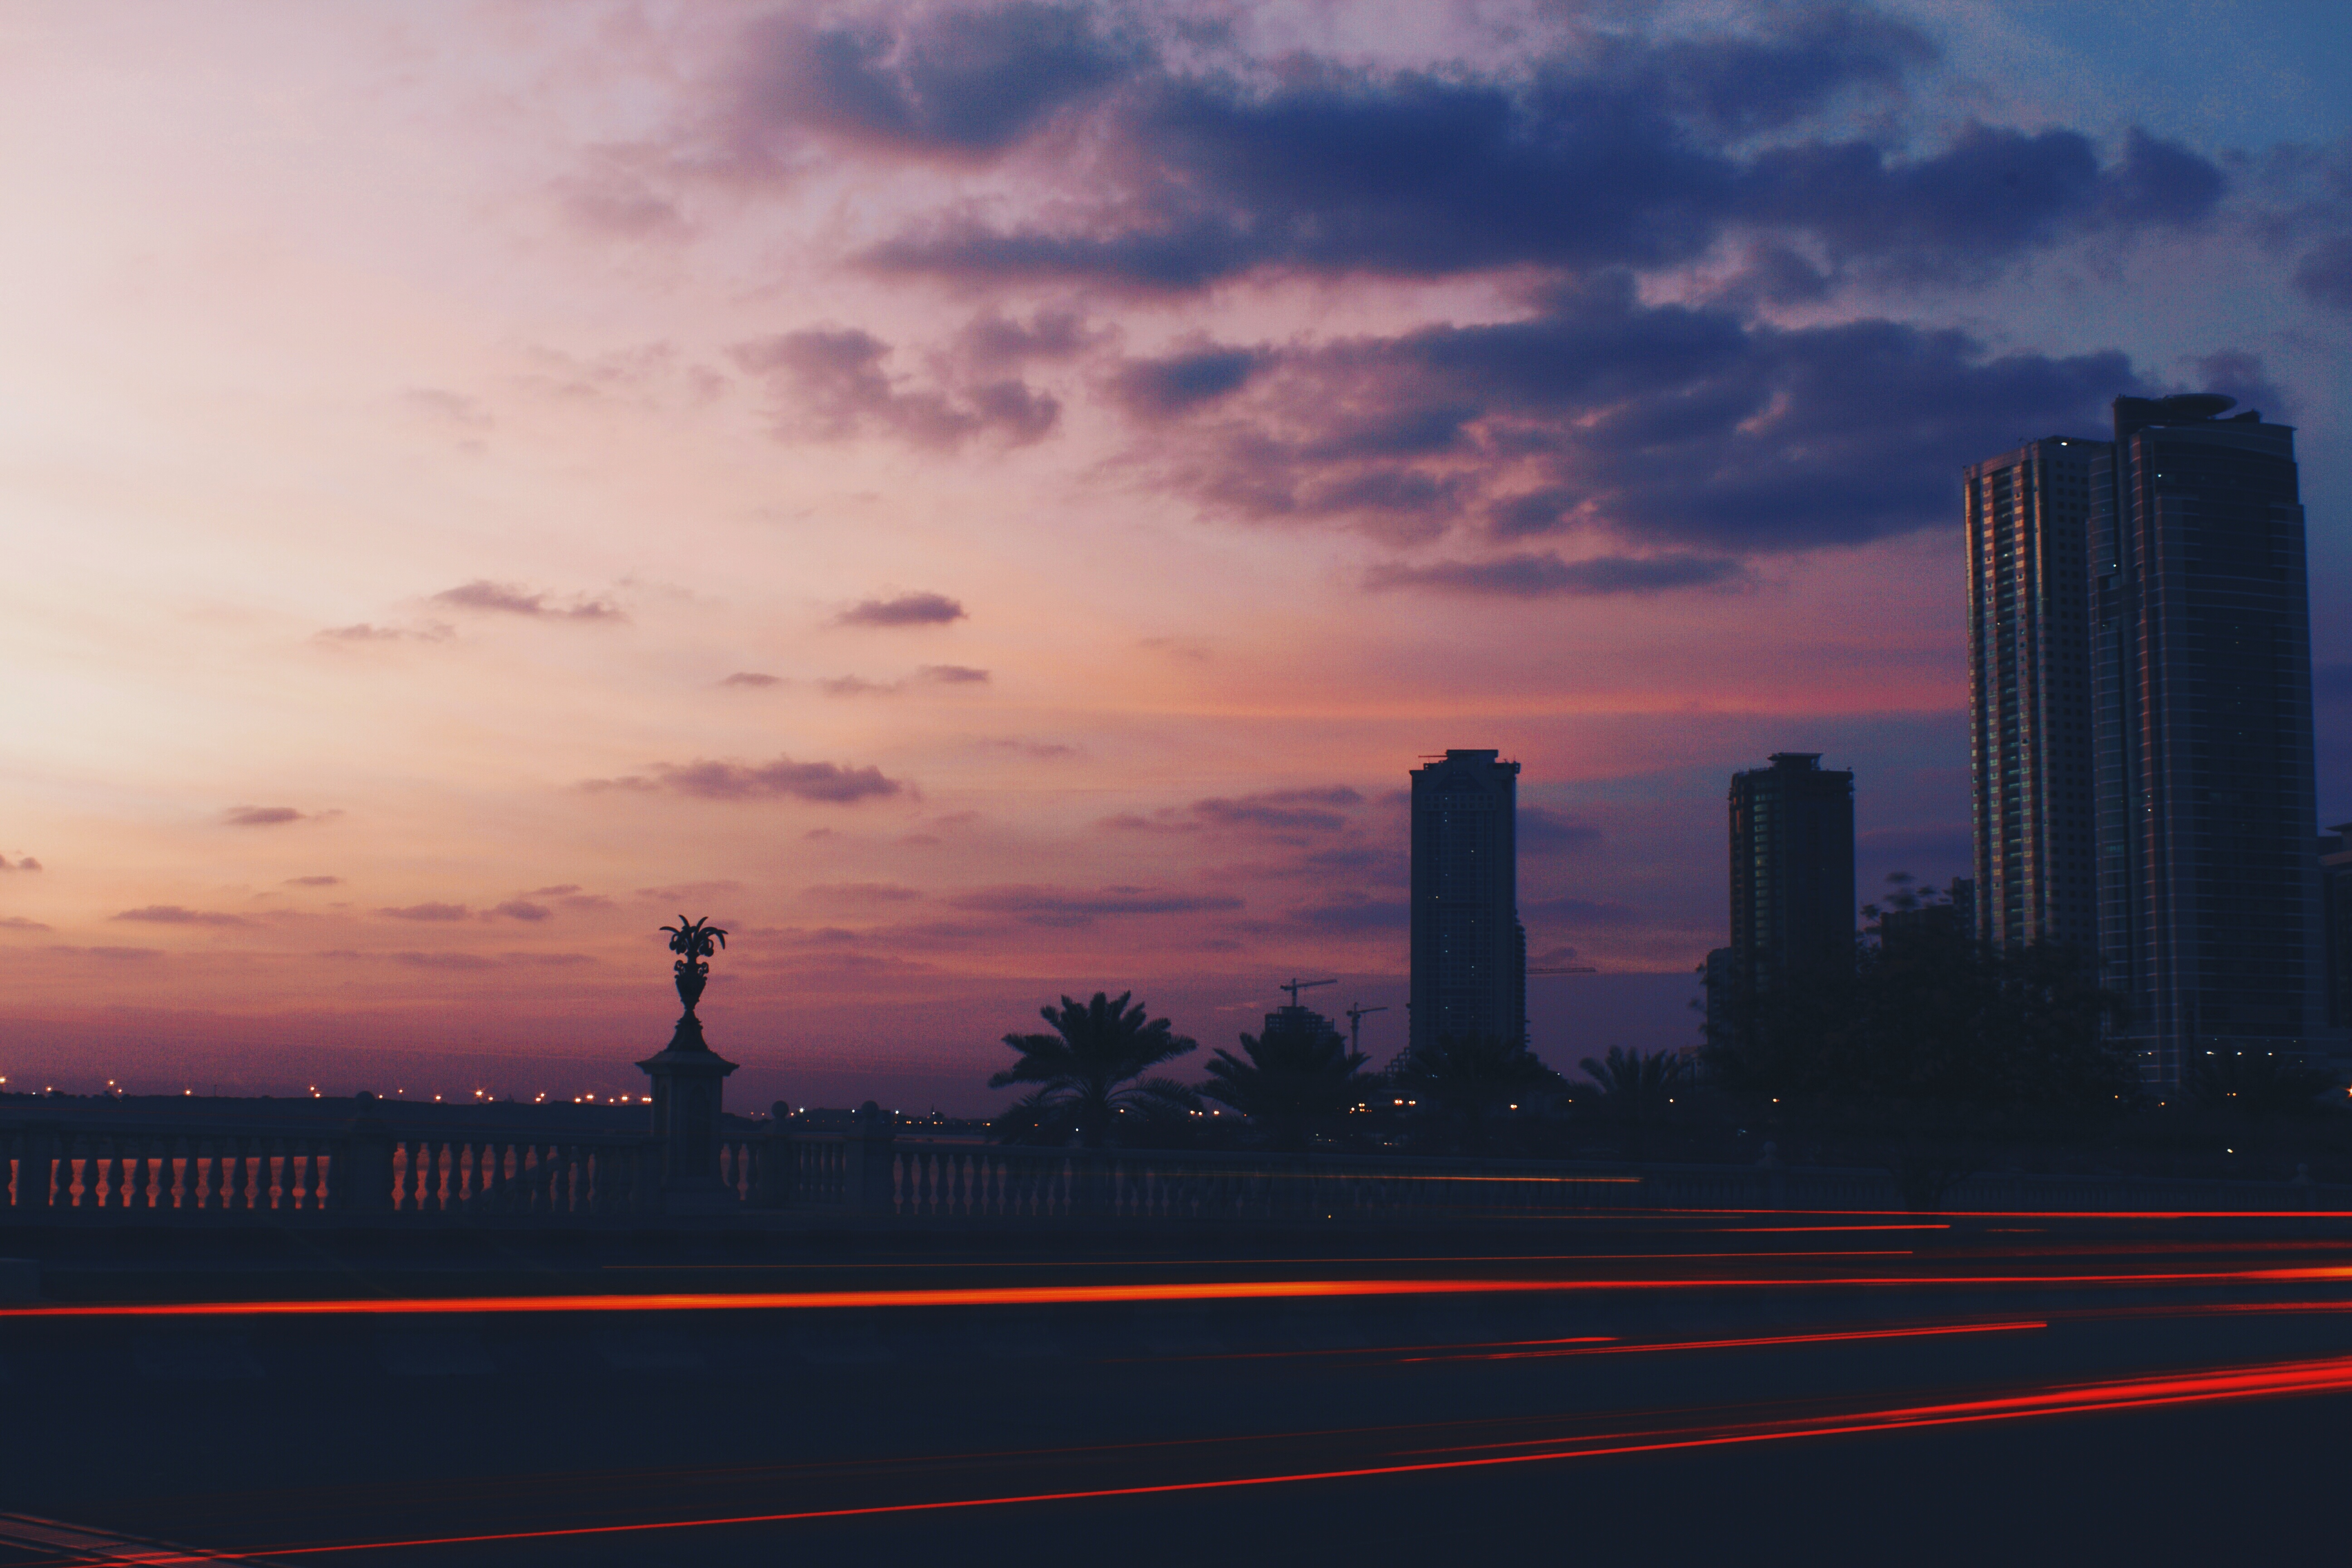
horizon, cloud, sky, sunrise, sunset, skyline, morning, dawn, city, atmosphere, skyscraper, cityscape, dusk, evening, reflection, afterglow, atmospheric phenomenon, human settlement